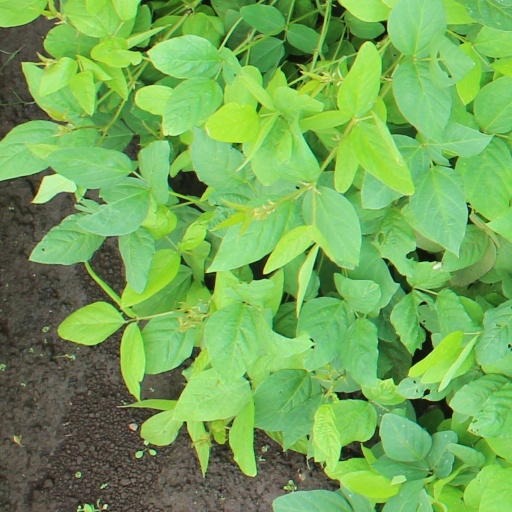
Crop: soybean